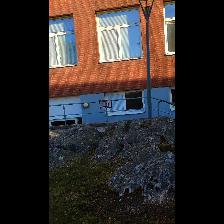
Label: NonHuman